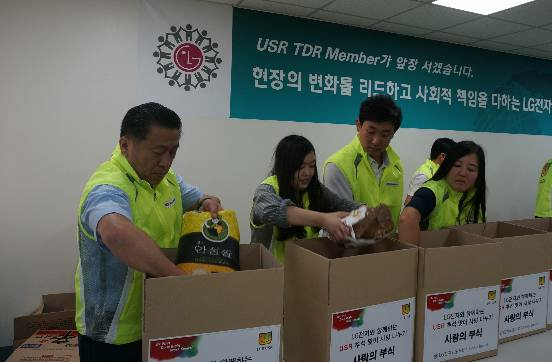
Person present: Yes